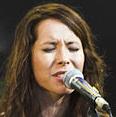
Age: 31